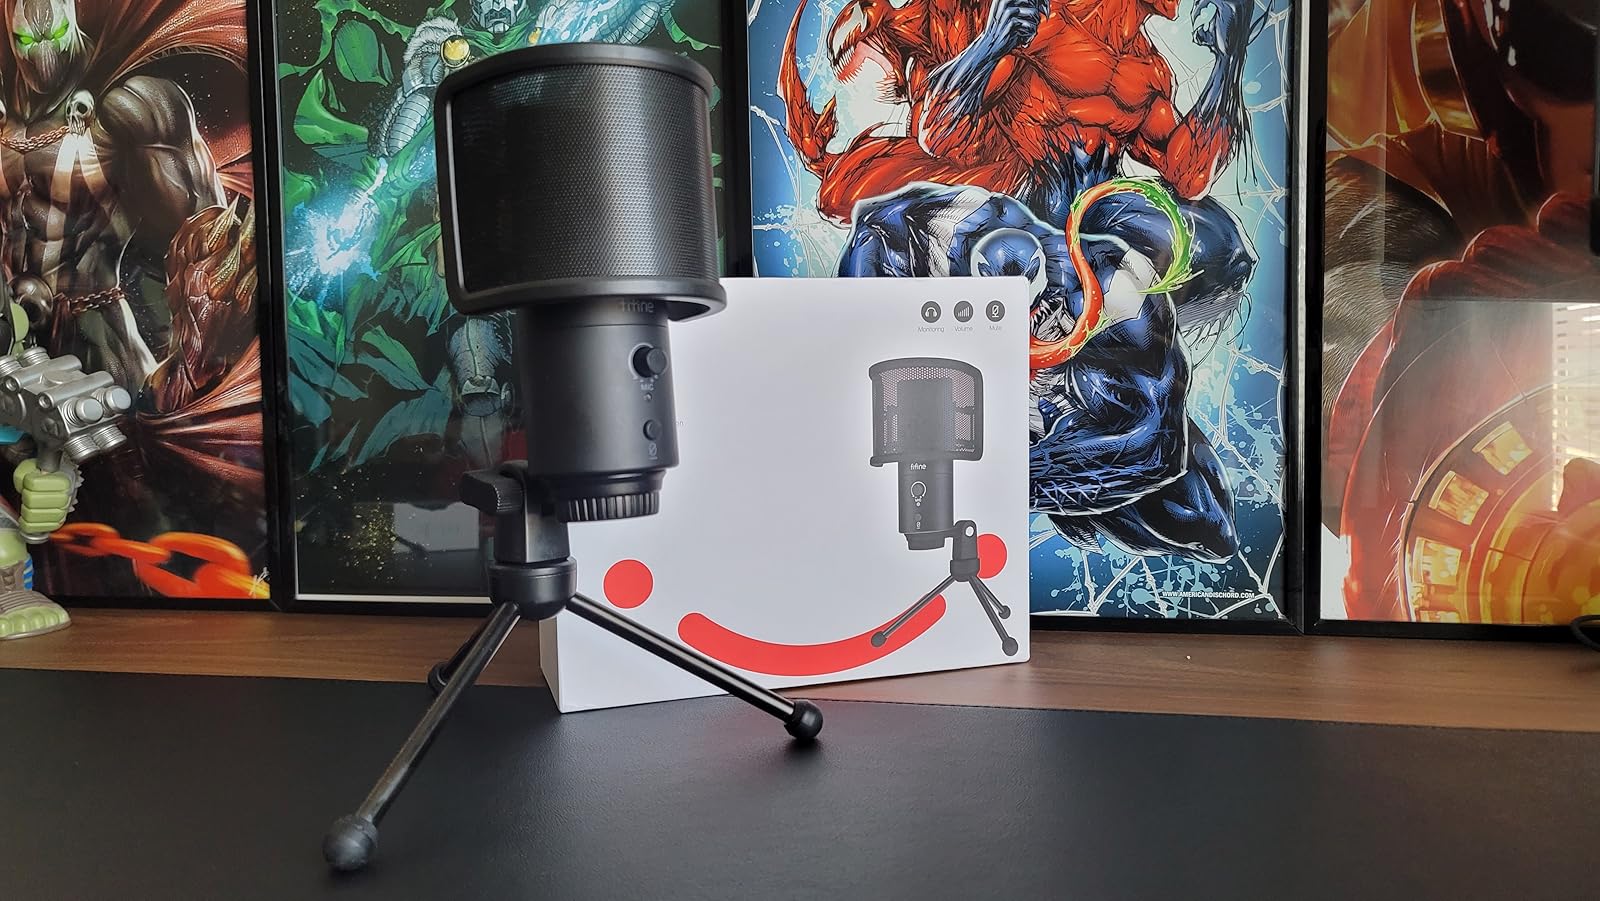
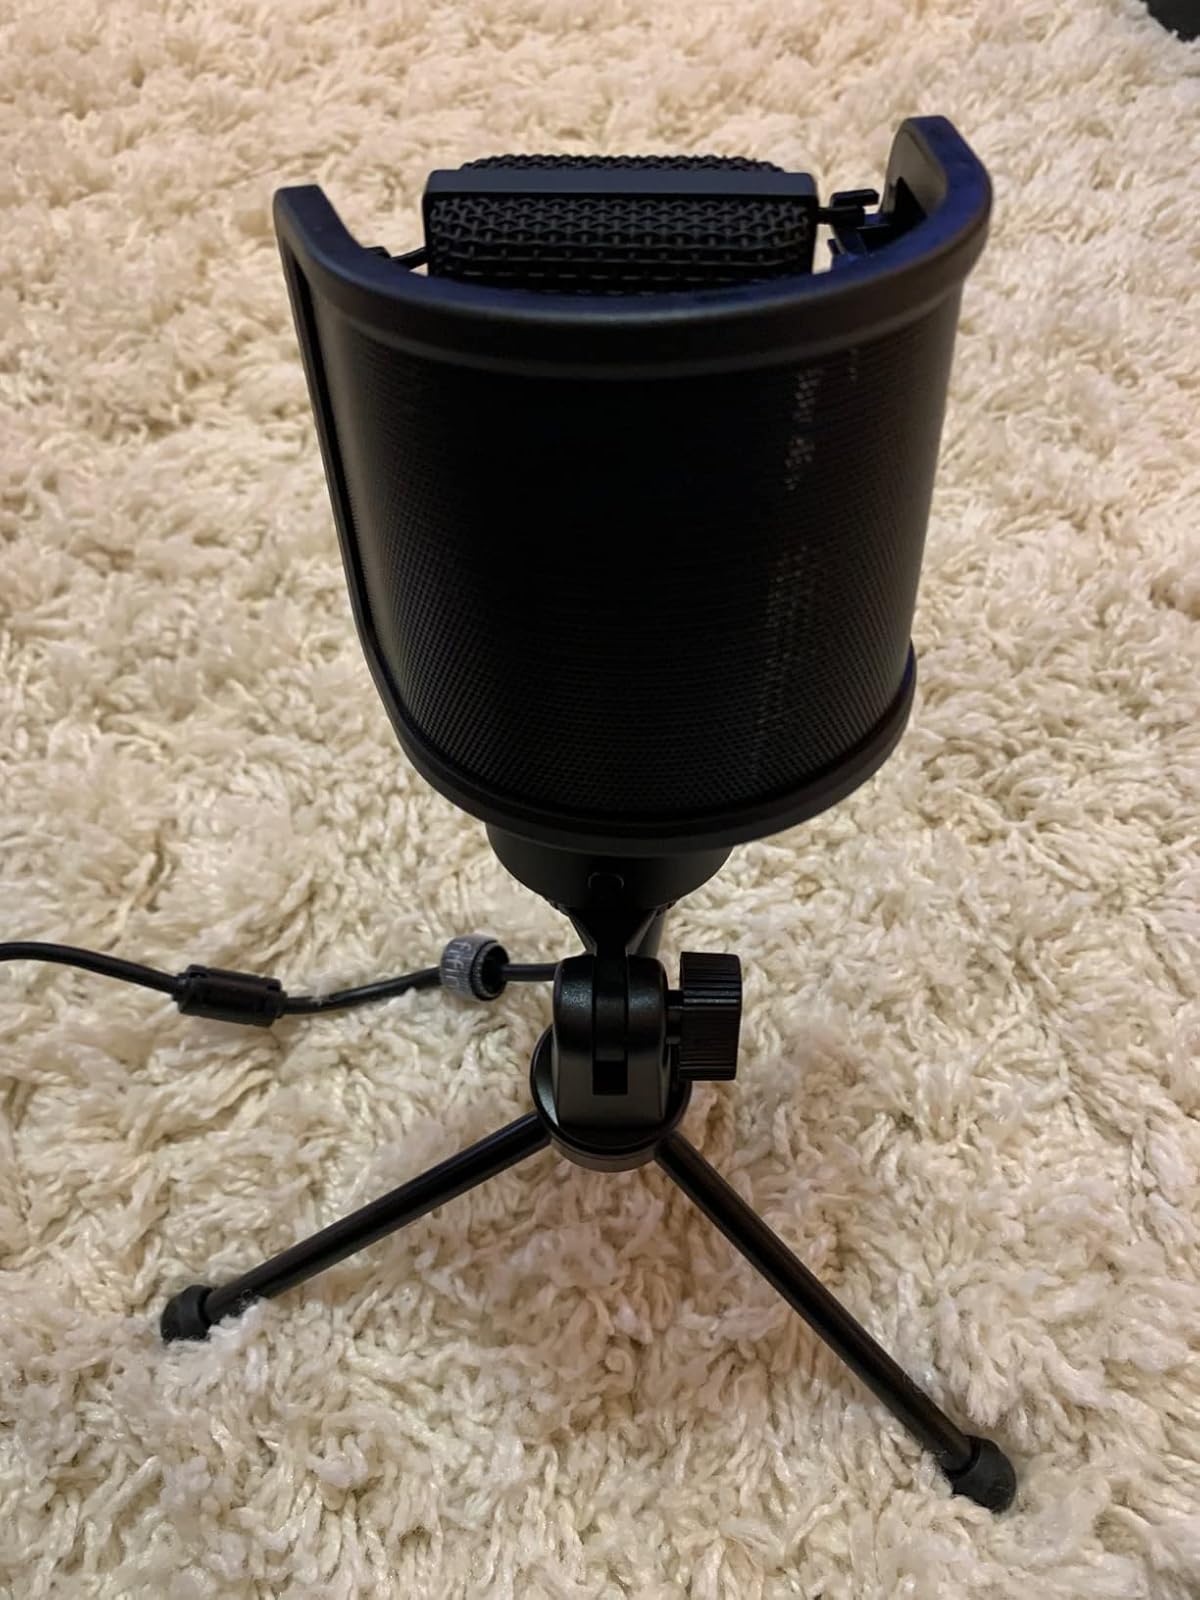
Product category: microphone
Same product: yes